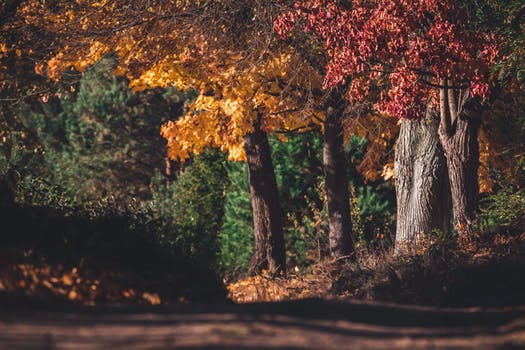
Label: No Watermark